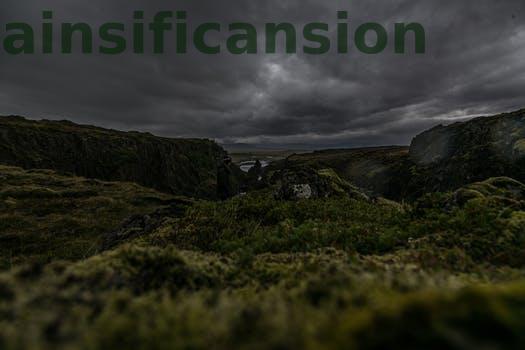
Label: Watermark